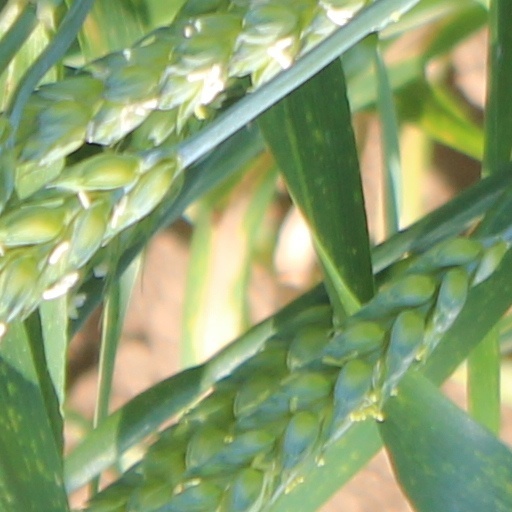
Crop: wheat